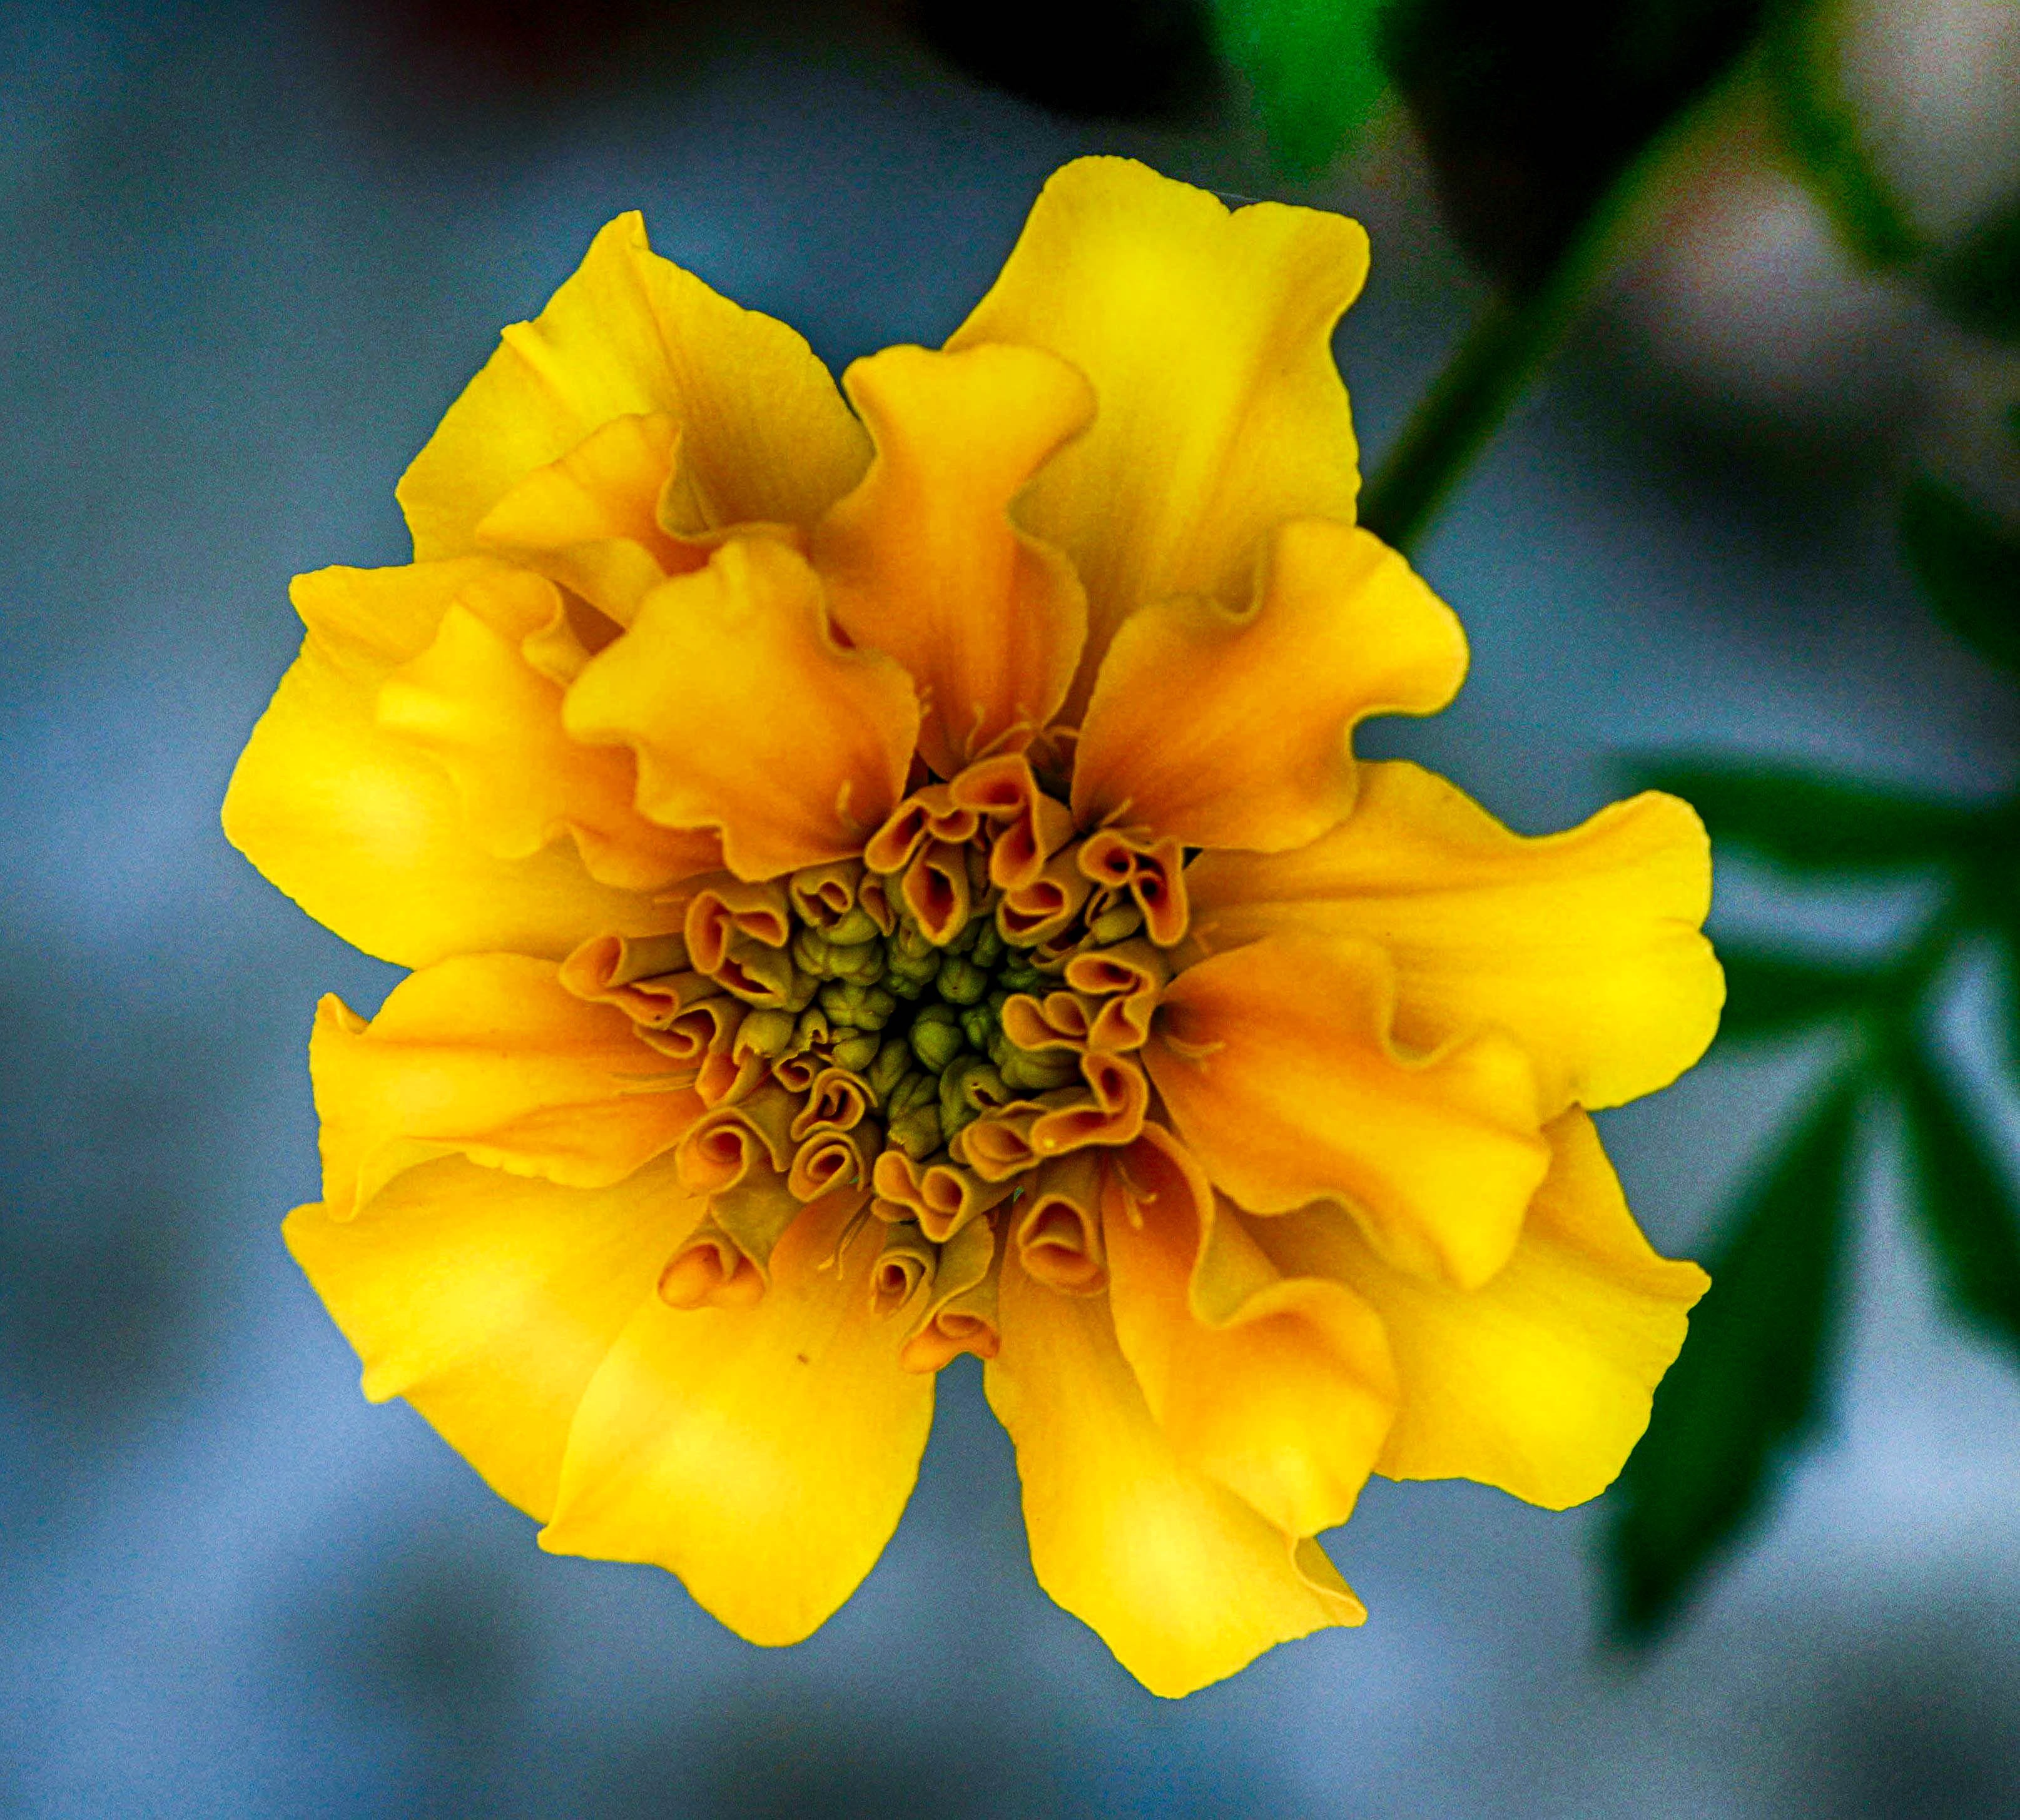
blossom, plant, flower, petal, summer, yellow, flora, yellow flower, close up, annual, fragrant, marigold, macro photography, flowering plant, plant stem, land plant